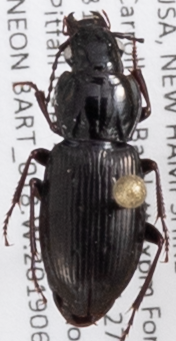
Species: Pterostichus pensylvanicus
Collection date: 2019-06-26
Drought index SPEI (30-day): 0.362
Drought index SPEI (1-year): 1.22
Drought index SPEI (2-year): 0.998